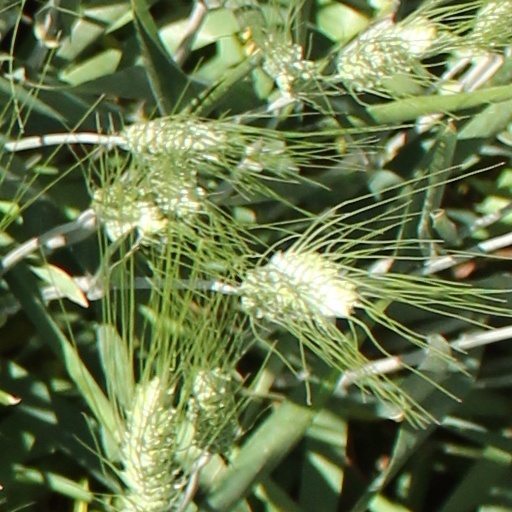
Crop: wheat